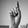
ASL letter: D